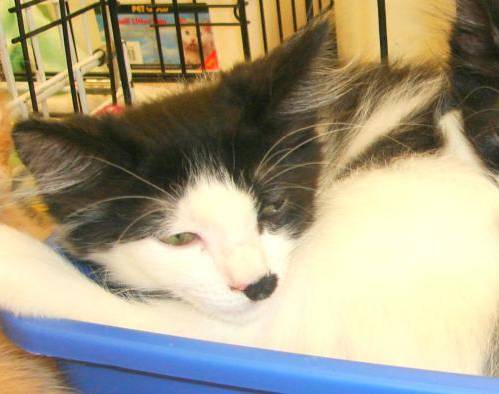
Label: cat